Loren Eiseley

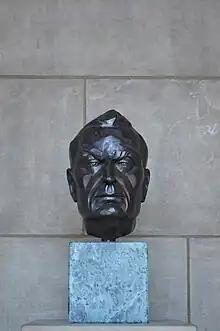
Bust of Eiseley created by Kappy Wells in 1987 for the Nebraska Hall of Fame.

Loren Eiseley died July 9, 1977, of cardiac arrest following surgery at the University of Pennsylvania Hospital. He was buried in West Laurel Hill Cemetery in Bala Cynwyd, Pennsylvania. Eiseley's wife, Mabel Langdon Eiseley, died July 27, 1986, and is buried next to him, in the Westlawn section of the cemetery, in Lot 366. The inscription on their headstone reads, "We loved the earth but could not stay", which is a line from his poem "The Little Treasures".